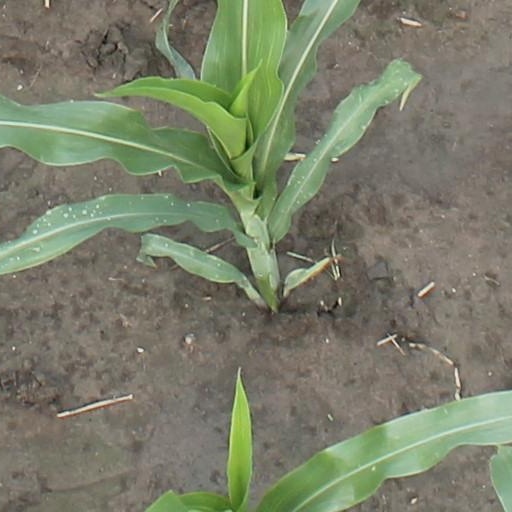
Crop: maize; corn